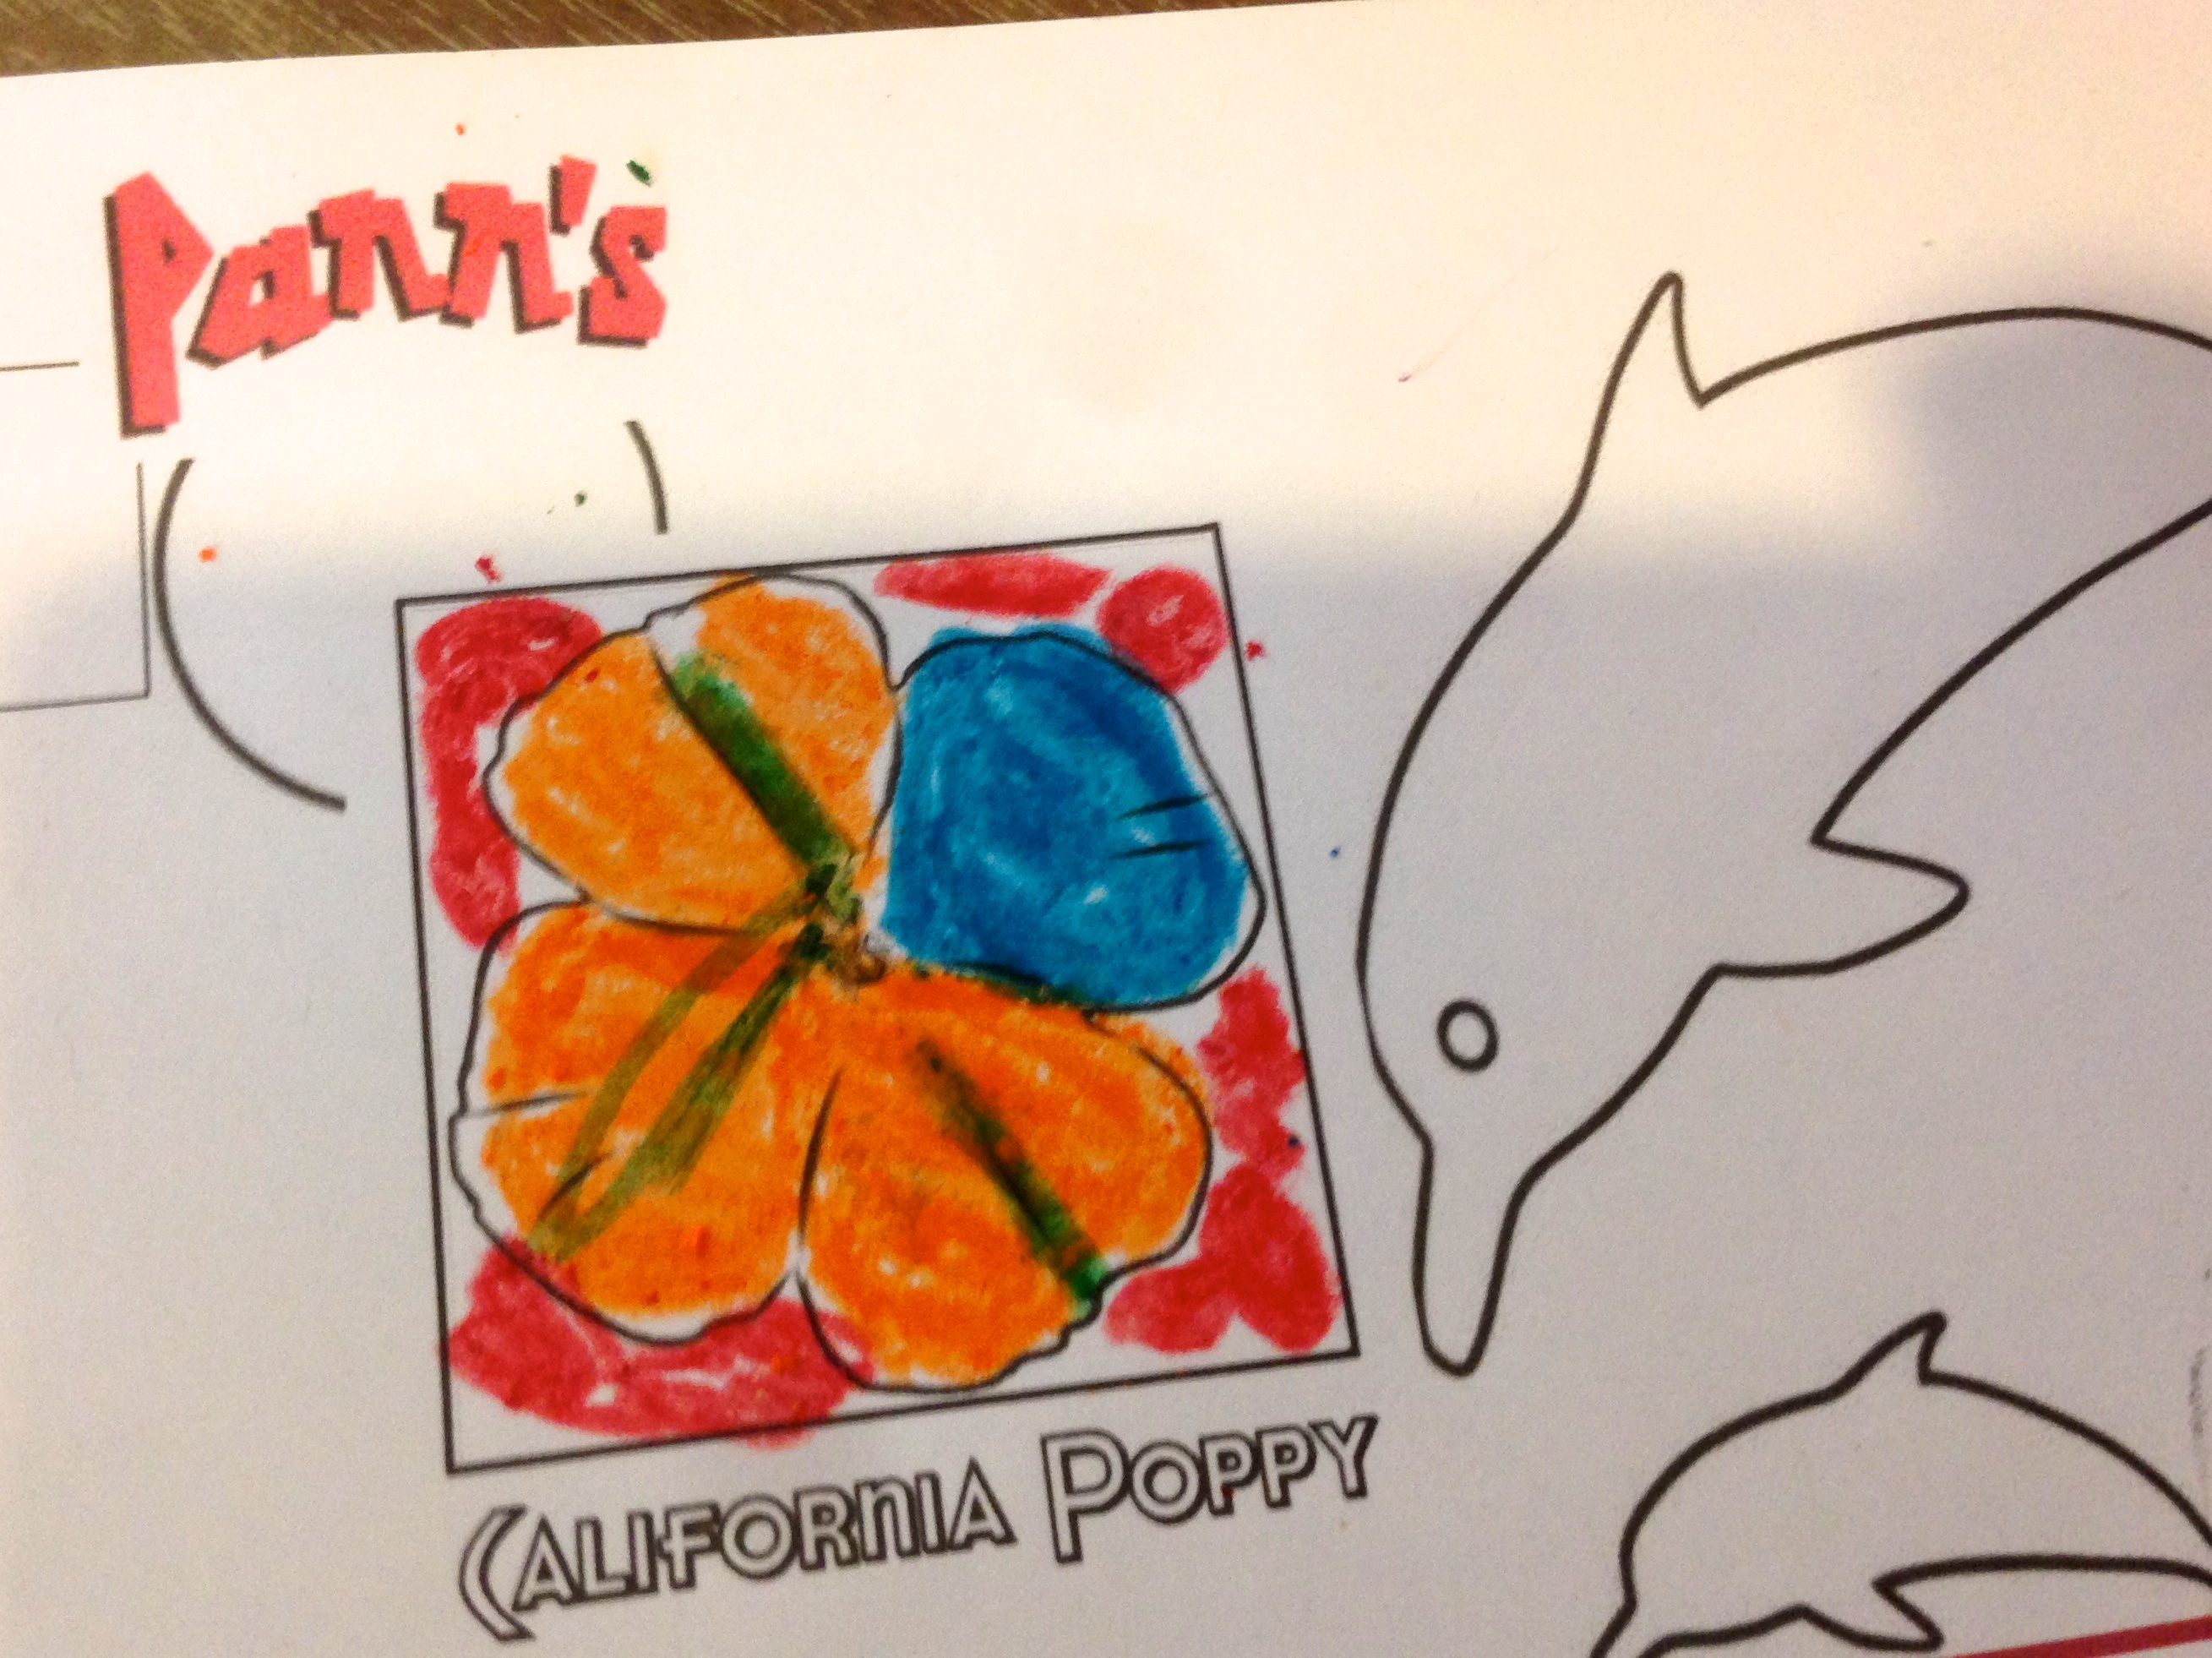
food, produce, painting, art, drawing, illustration, organ